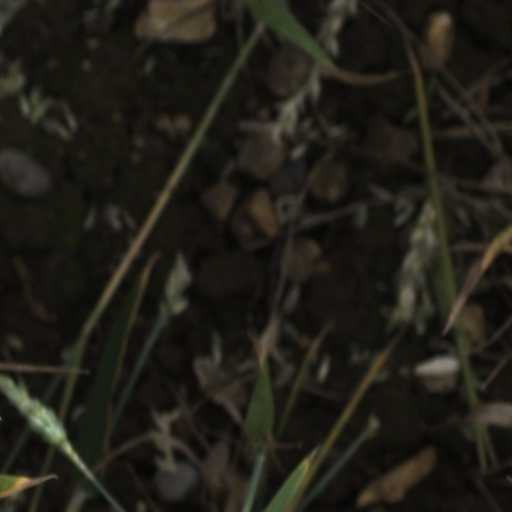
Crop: wheat